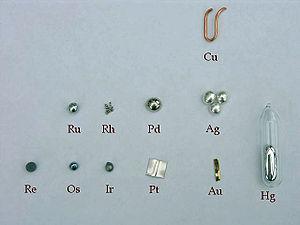
Un métal noble est un métal qui résiste à la corrosion et à l'oxydation. Notamment, c'est un métal qui ne peut pas être dissous par une solution d'un acide seul. En revanche, la plupart de ces métaux sont dissous par « l'eau régale ».